Mihr-un-nissa Begum

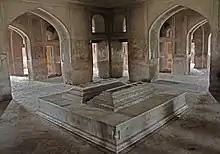
Marble cenotaphs of Ladli and her mother Nur Jahan

Ladli was a young widow of twenty-two when she along with her daughter settled with her mother at Lahore, who was put under house arrest. The three of them lived a simple and austere life. Nur Jahan died in 1645, and had herself buried close to her husband, Jahangir, in a separate mausoleum, which she had built from the funds she received from Emperor Shah Jahan. After her death, Ladli was buried beside her mother in her mausoleum.